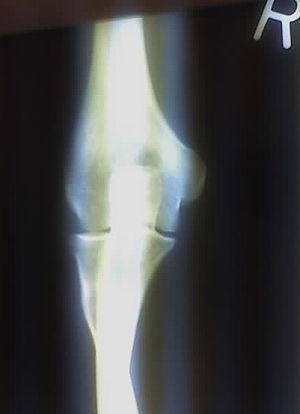
radiographie (coude droit). Bahasa Indonesia: Close-up radiograph, right elbow-joint. Radiograf siku kanan manusia yang diambil menggunakan sinar X. Basa Jawa: Close-up radiograph, right elbow-joint. Kapampangan: Close-up radiograph, right elbow-joint. ייִדיש: Close-up radiograph, right elbow-joint.